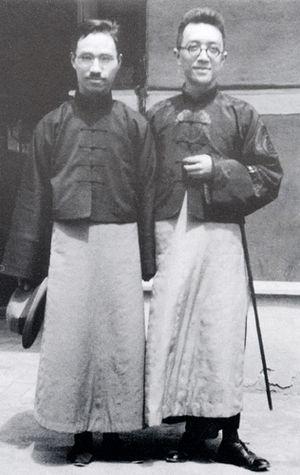
Hu Xiansu, ou Hsen Hsu Hu, est un botaniste chinois, né le 24 mai 1894 à Nanchang et mort le 16 juillet 1968 à Pékin.